Tyler Oakley

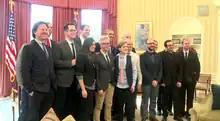
Oakley (front row, fourth from left) and fellow YouTubers with President Barack Obama in 2014

Oakley is known for receiving attention from major celebrities and organizations, such as Liam Payne from One Direction, Chris Colfer from the television series "Glee" and the restaurant chain store Taco Bell, namely on the social network Twitter after commenting on a previous tweet of theirs or tweeting about them. Due to Oakley's prominence among many social media platforms (particularly YouTube), he was given the opportunity to meet U.S. President Barack Obama at the White House. He did a video with First Lady Michelle Obama talking about education issues.